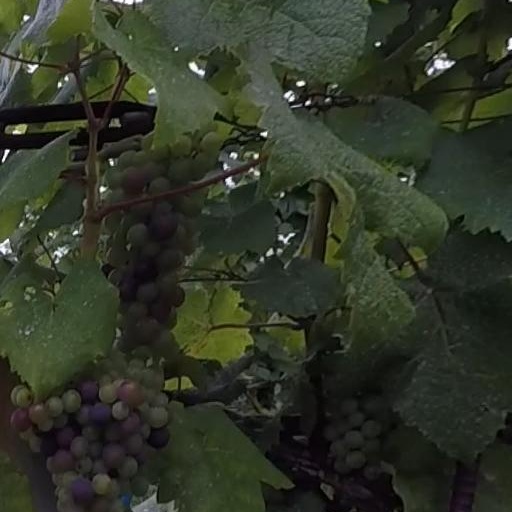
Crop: grape